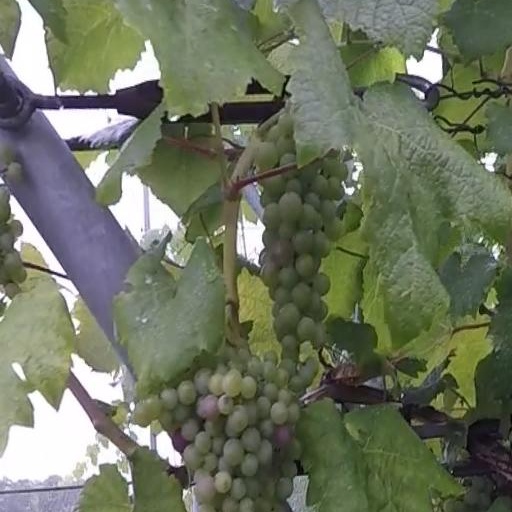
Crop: grape